Apfelallee

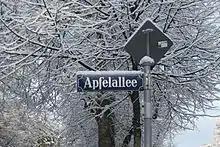

The Apfelallee is an avenue in the Munich district of Obermenzing, which was created around 1897.